Pau–Canfranc railway

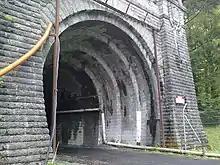
The northern French-side entrance to the Somport railway tunnel, 2010

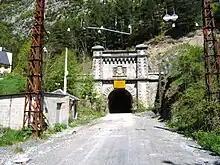
The southern Spanish-side entrance to the Somport railway tunnel, 2006

The Franco-Spanish convention was amended by a protocol signed on 15 April 1908, which provided that the required Somport tunnel would be equipped with a track, the gauge on the French side, and that the Spanish government would fund a suitable gauge interchange station on their side. The protocol was enacted by a decree on 25 January 1909.